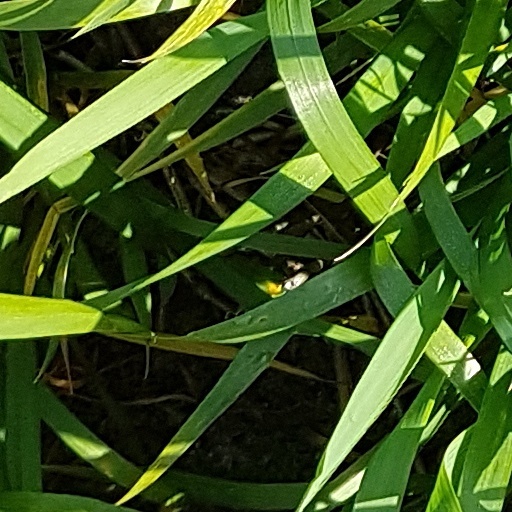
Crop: wheat